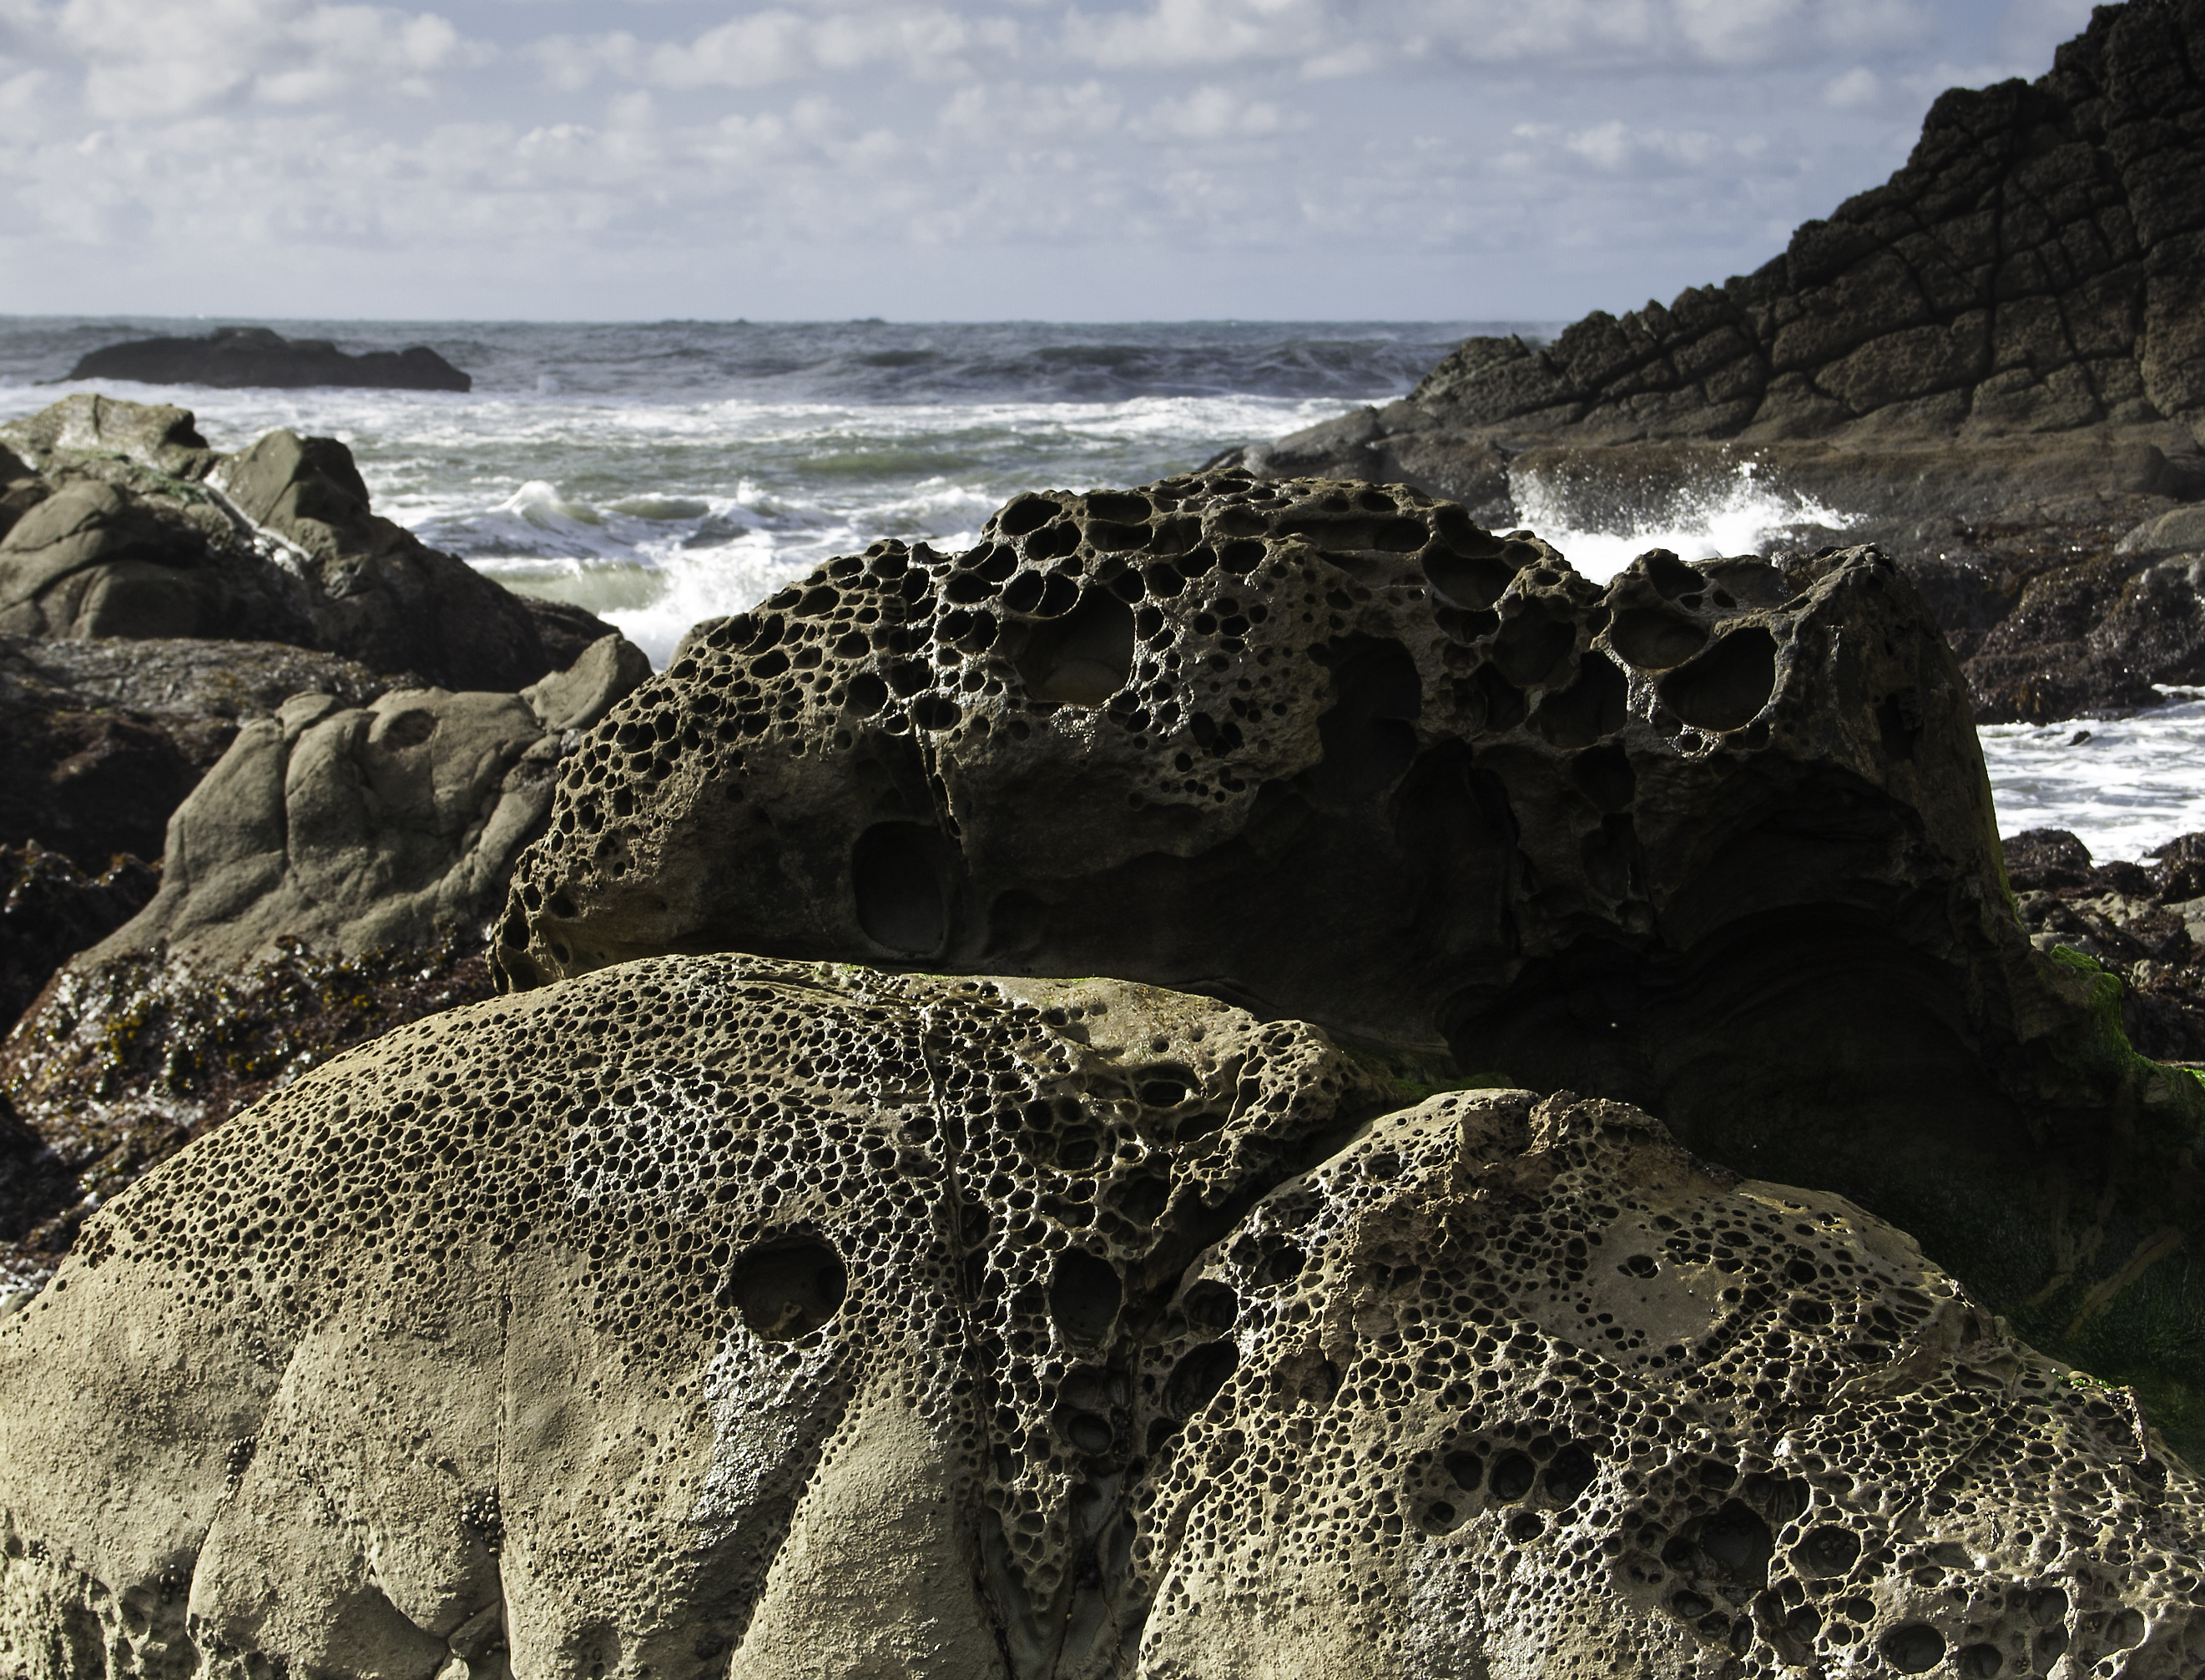
beach, sea, coast, nature, sand, rock, ocean, texture, wave, formation, terrain, material, rocks, geology, holes, cape, oregon, oregoncoast, sunsetbay, ancient history